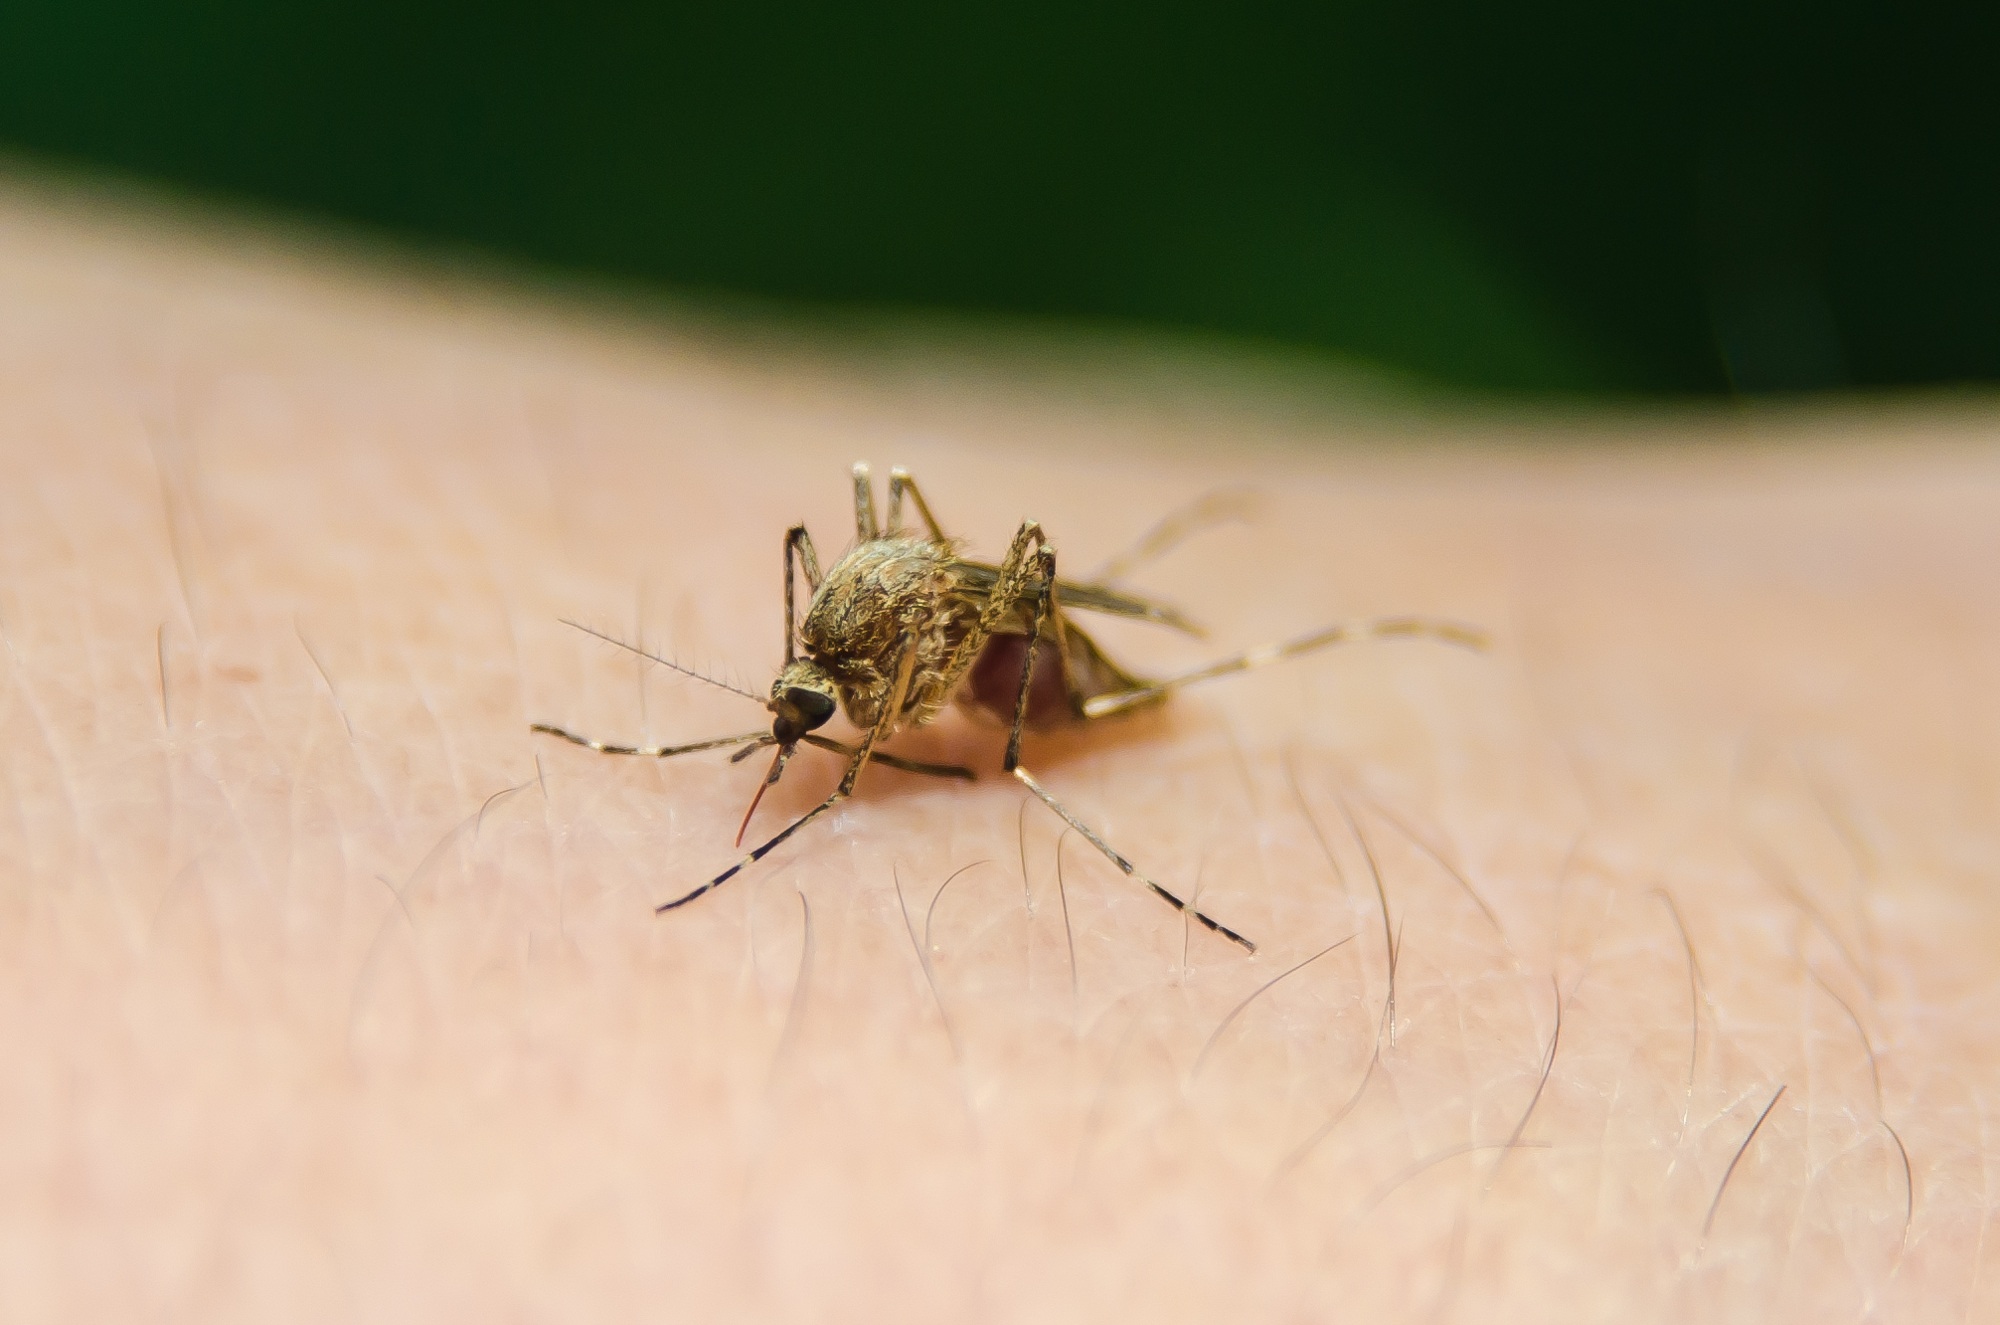
nature, photography, leaf, fly, insect, macro, bug, nikon, fauna, plants, invertebrate, close up, blood, naturephotography, zoom, macrophotography, mosquito, pest, d7000, nasty, macro photography, arthropod, disease, sucking, malaria, west nile virus, dengue fever, littlethings, no sleep, traumatized, elephantiasis, yellow fever, mosquito sucking blood